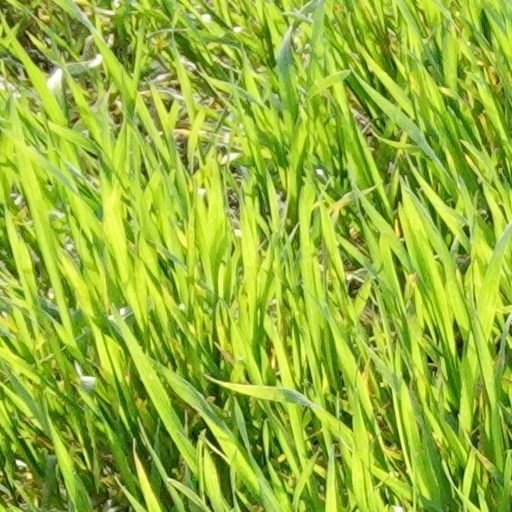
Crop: wheat